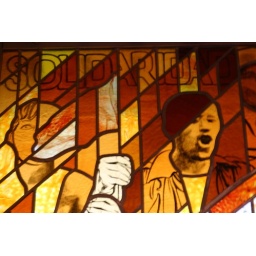
stained glass inside TV tower in Tallinn